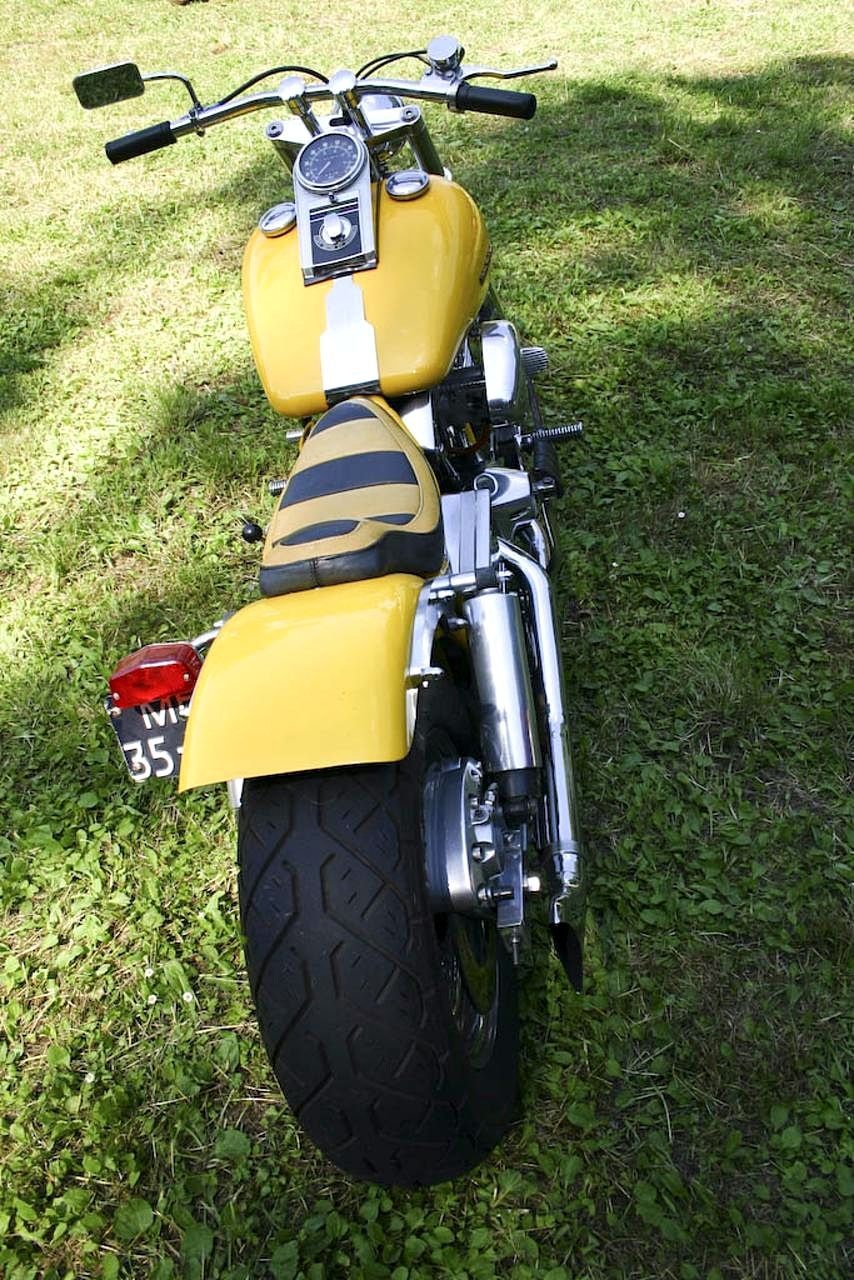
car, wheel, transportation, vehicle, motorcycle, motor, oldtimer, motorcycles, vehicles, cruiser, motorcycling, land vehicle, automobile make, automotive exterior